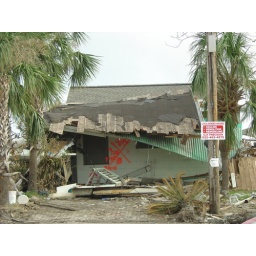
we think this house is/was in the area around Ave M and 56th - not too far from the bridge